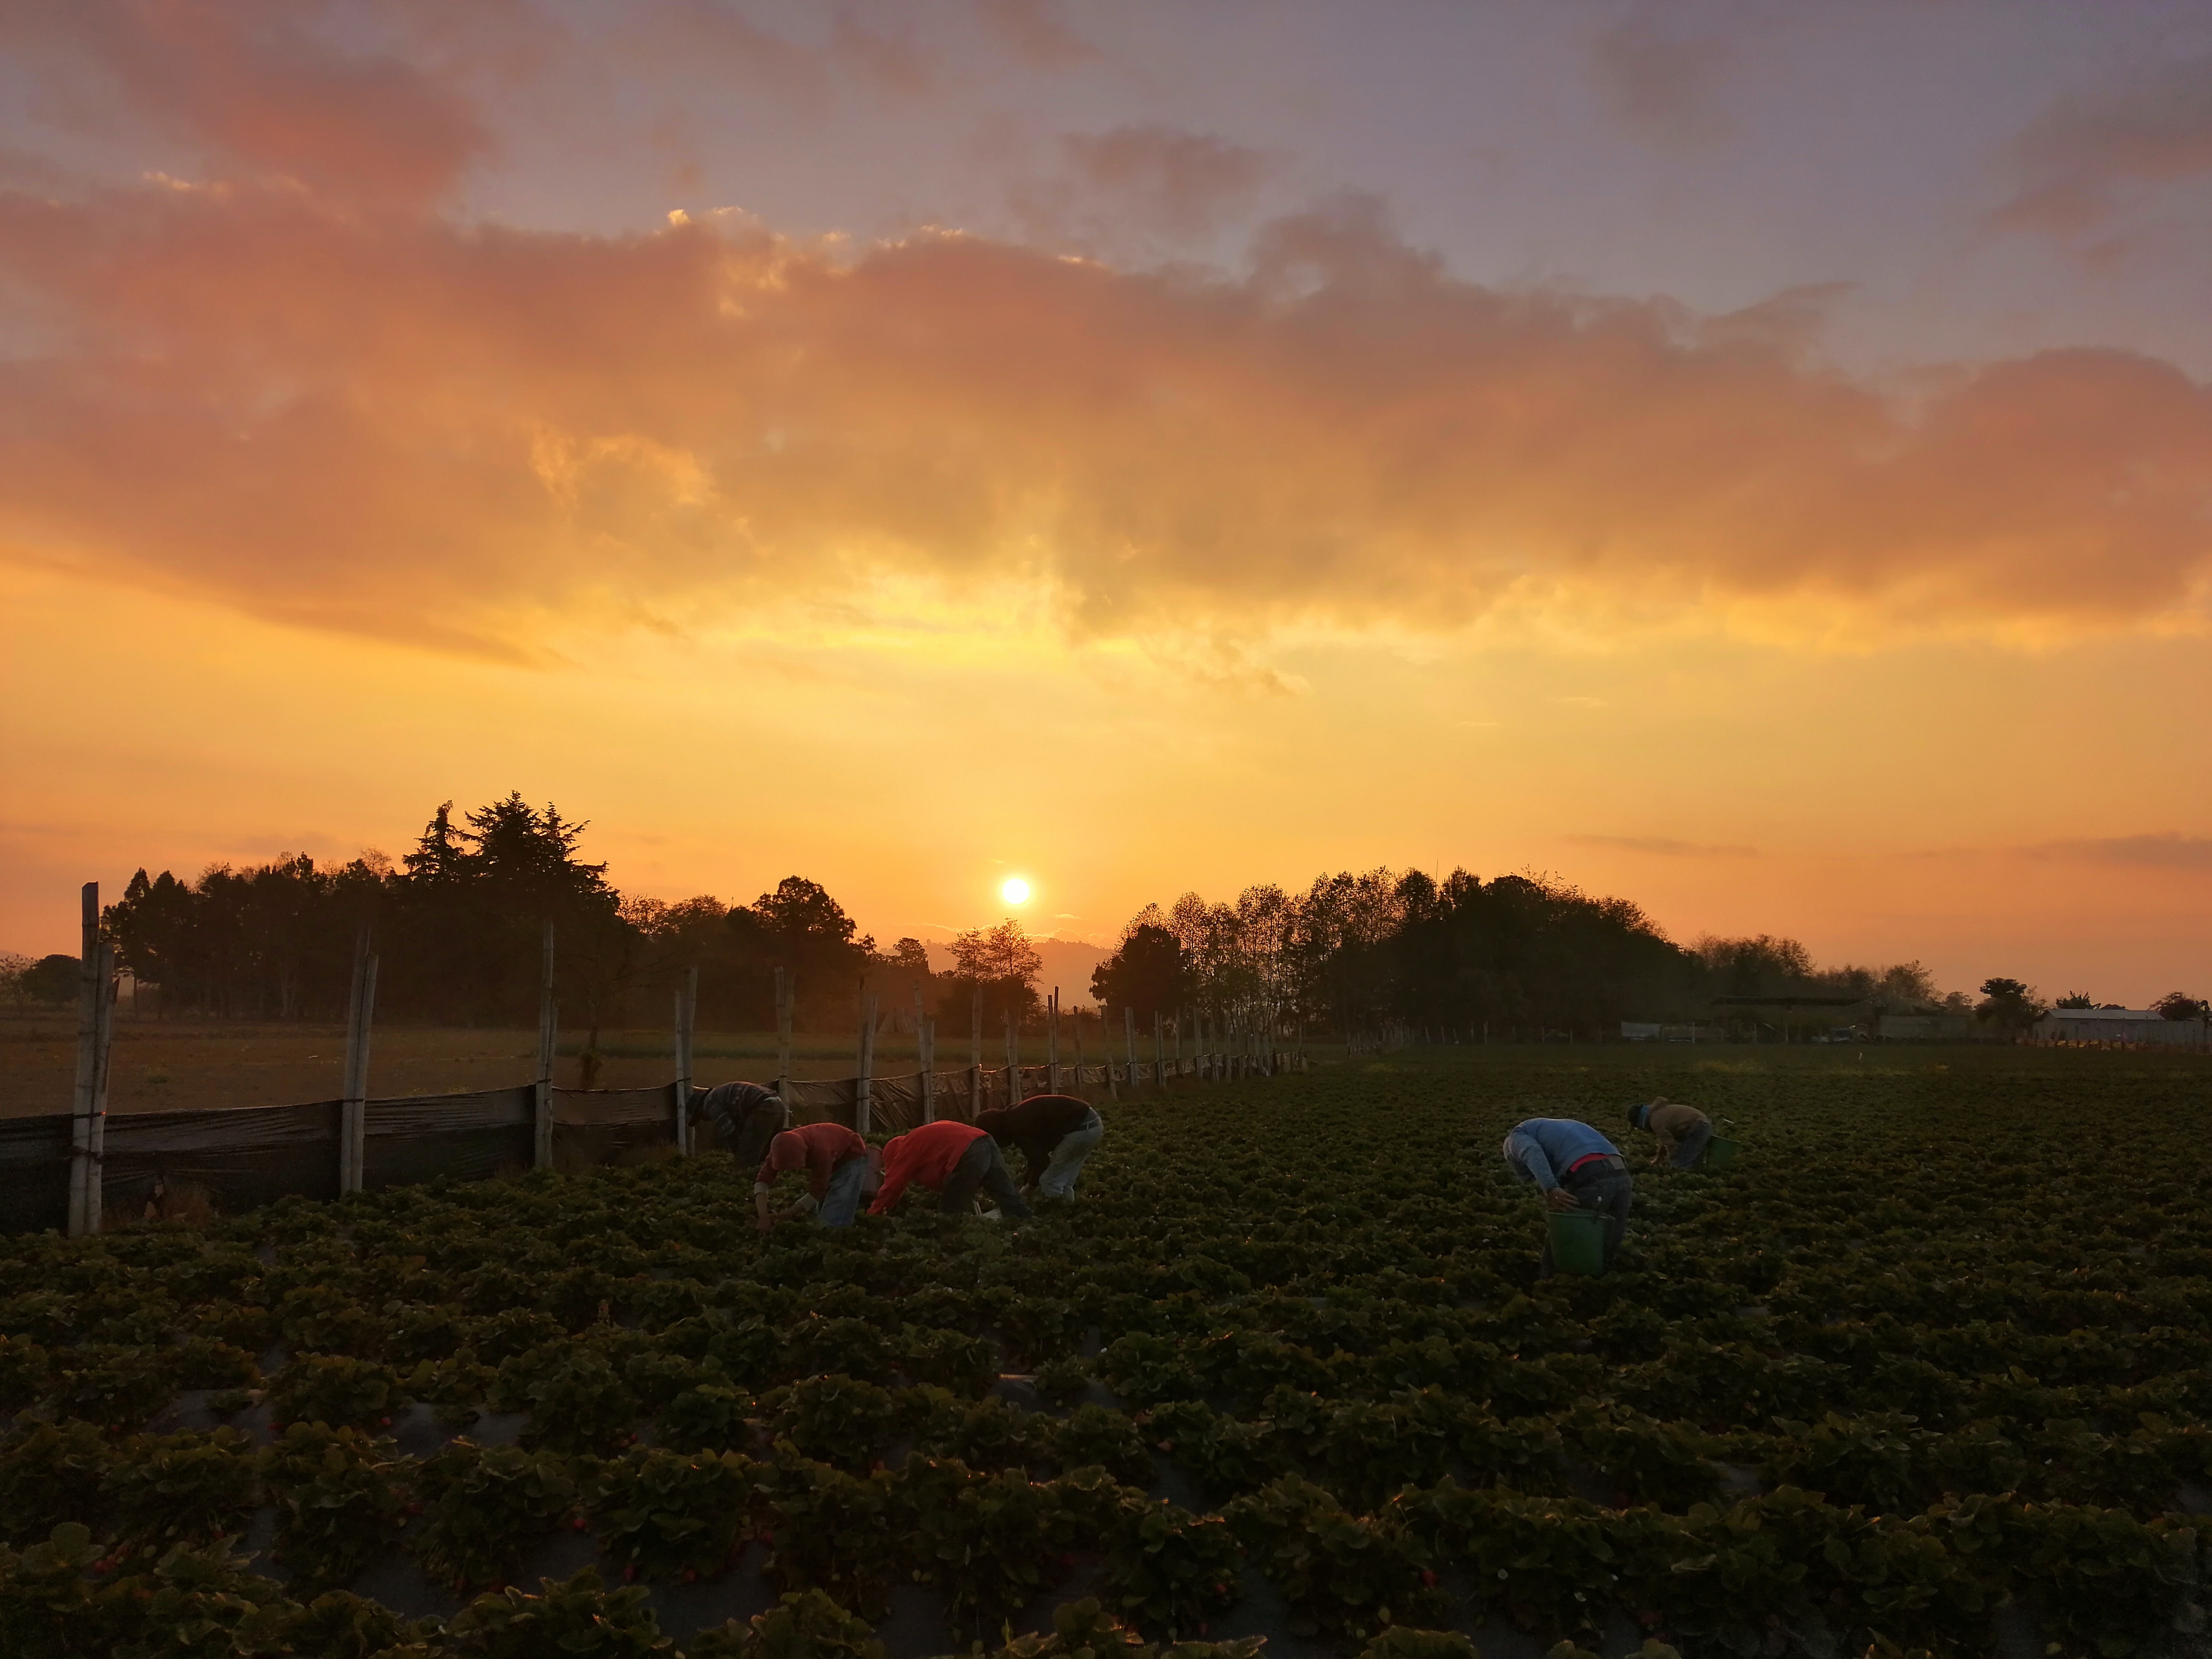
sun, sky, sunrise, cloud, sunset, atmospheric phenomenon, horizon, morning, evening, atmosphere, ecoregion, tree, grassland, rural area, farm, dusk, plain, dawn, field, pasture, grass, sunlight, landscape, meadow, afterglow, meteorological phenomenon, prairie, astronomical object